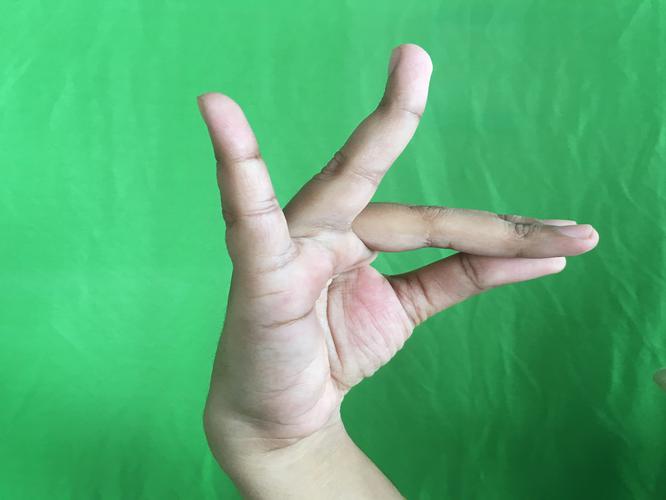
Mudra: Katakamukha_1
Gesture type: single_hand